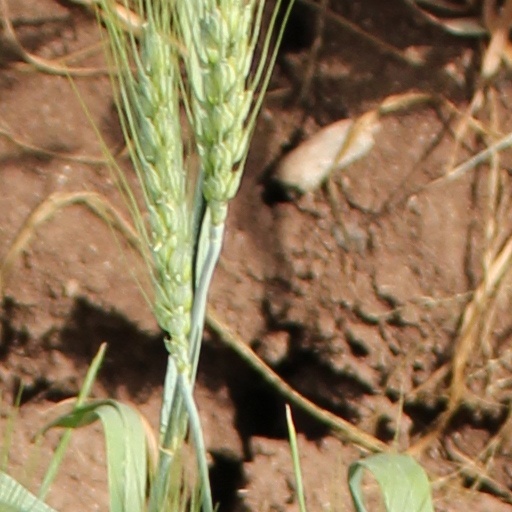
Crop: wheat